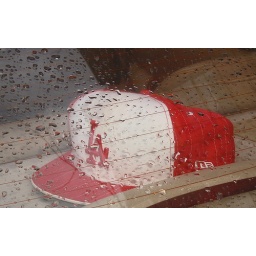
Lakers hat in rainy window